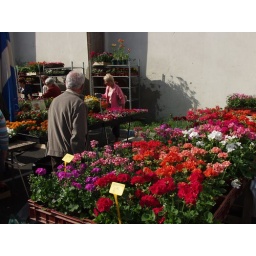
Orthez is about 5 miles from Salies. The market in Salies is 50m from the house on Thursday mornings.